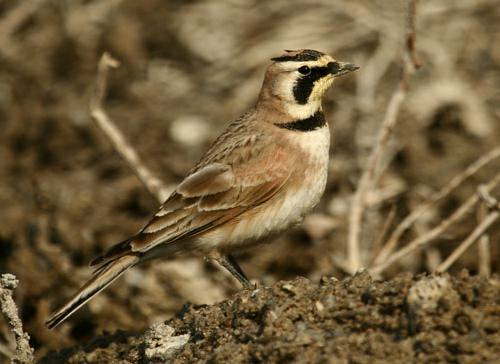
A photo of a horned lark